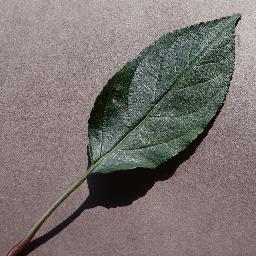
Label: Apple___healthy